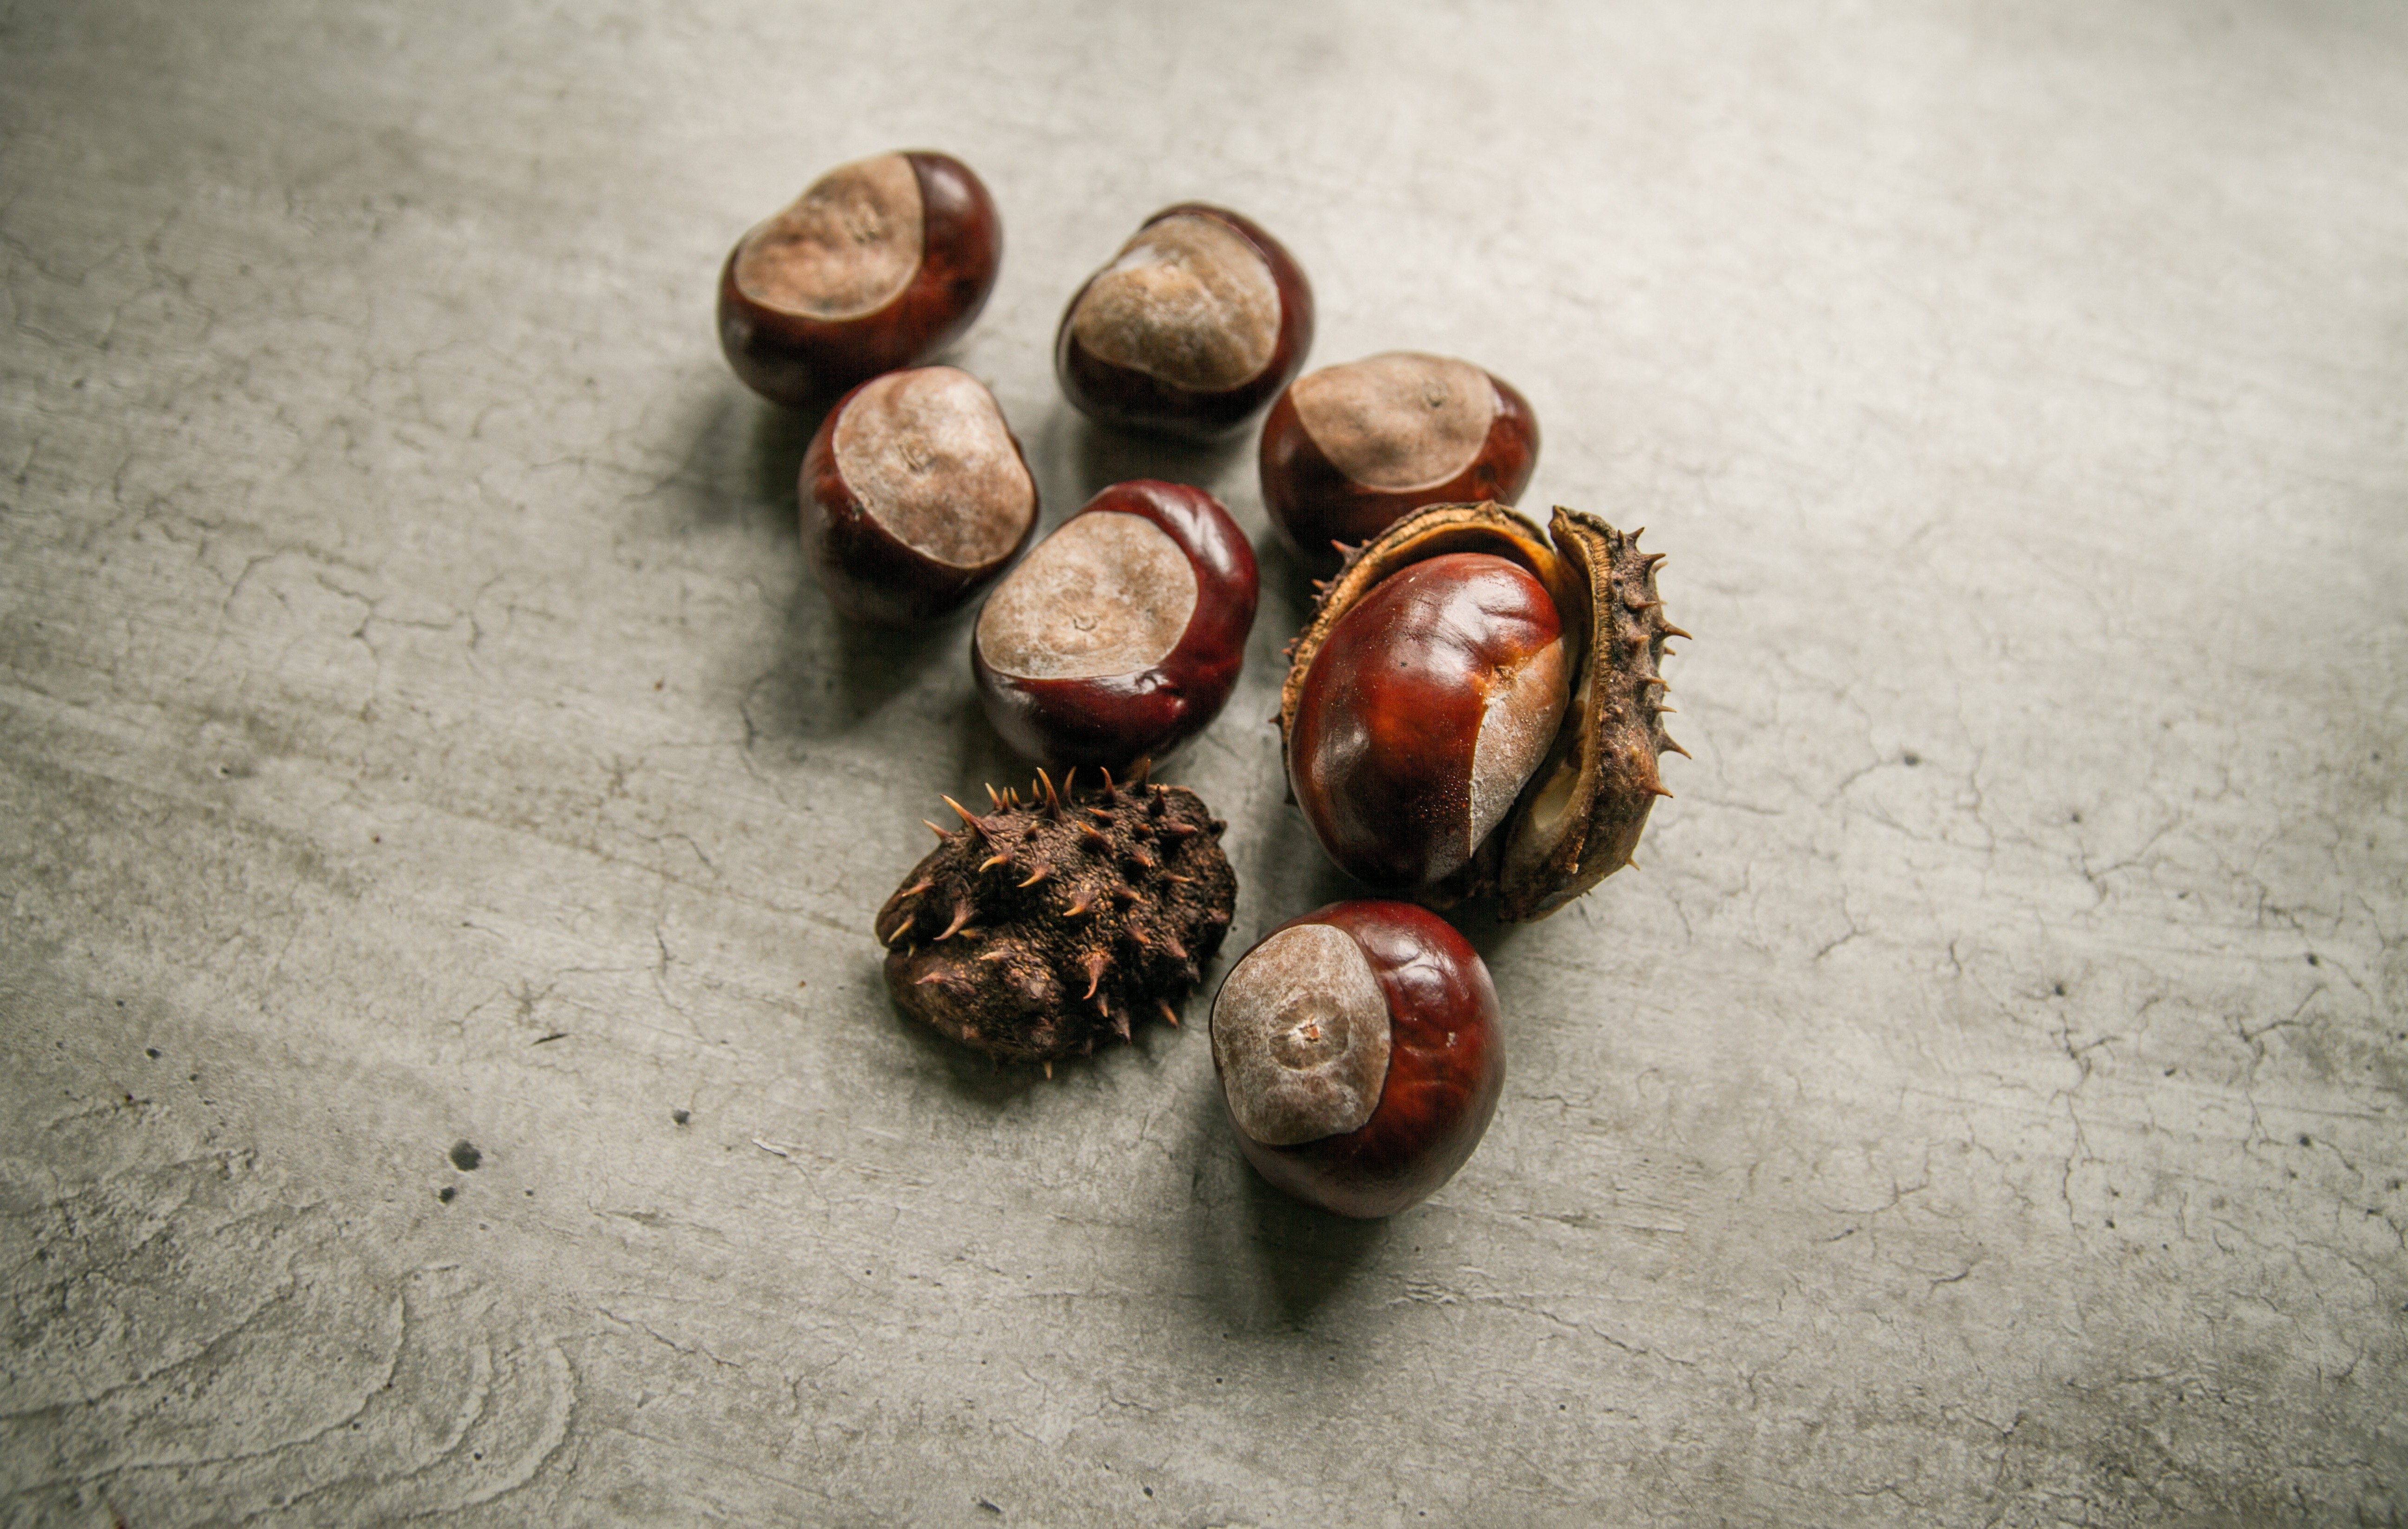
chestnuts, fresh, food, autumn, brown, organic, seasonal, nature, nuts, fall